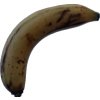
Label: banana